George Boomer

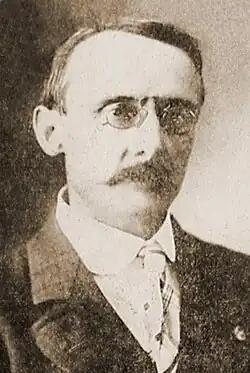
George Boomer in 1913, just two years prior to his death.

Boomer moved to Bremerton, Washington, in 1912 where he edited another local newspaper, the "Kitsap County Leader." While soapboxing in the nearby town of Port Townsend, Boomer was attacked by a soldier from the nearby fort, an event which caused outrage in the Socialist community when the local judge refused to issue an arrest warrant for the attacker, instead declaring from the bench that the Socialists should all be thrown into the bay and that he would be glad to assist.